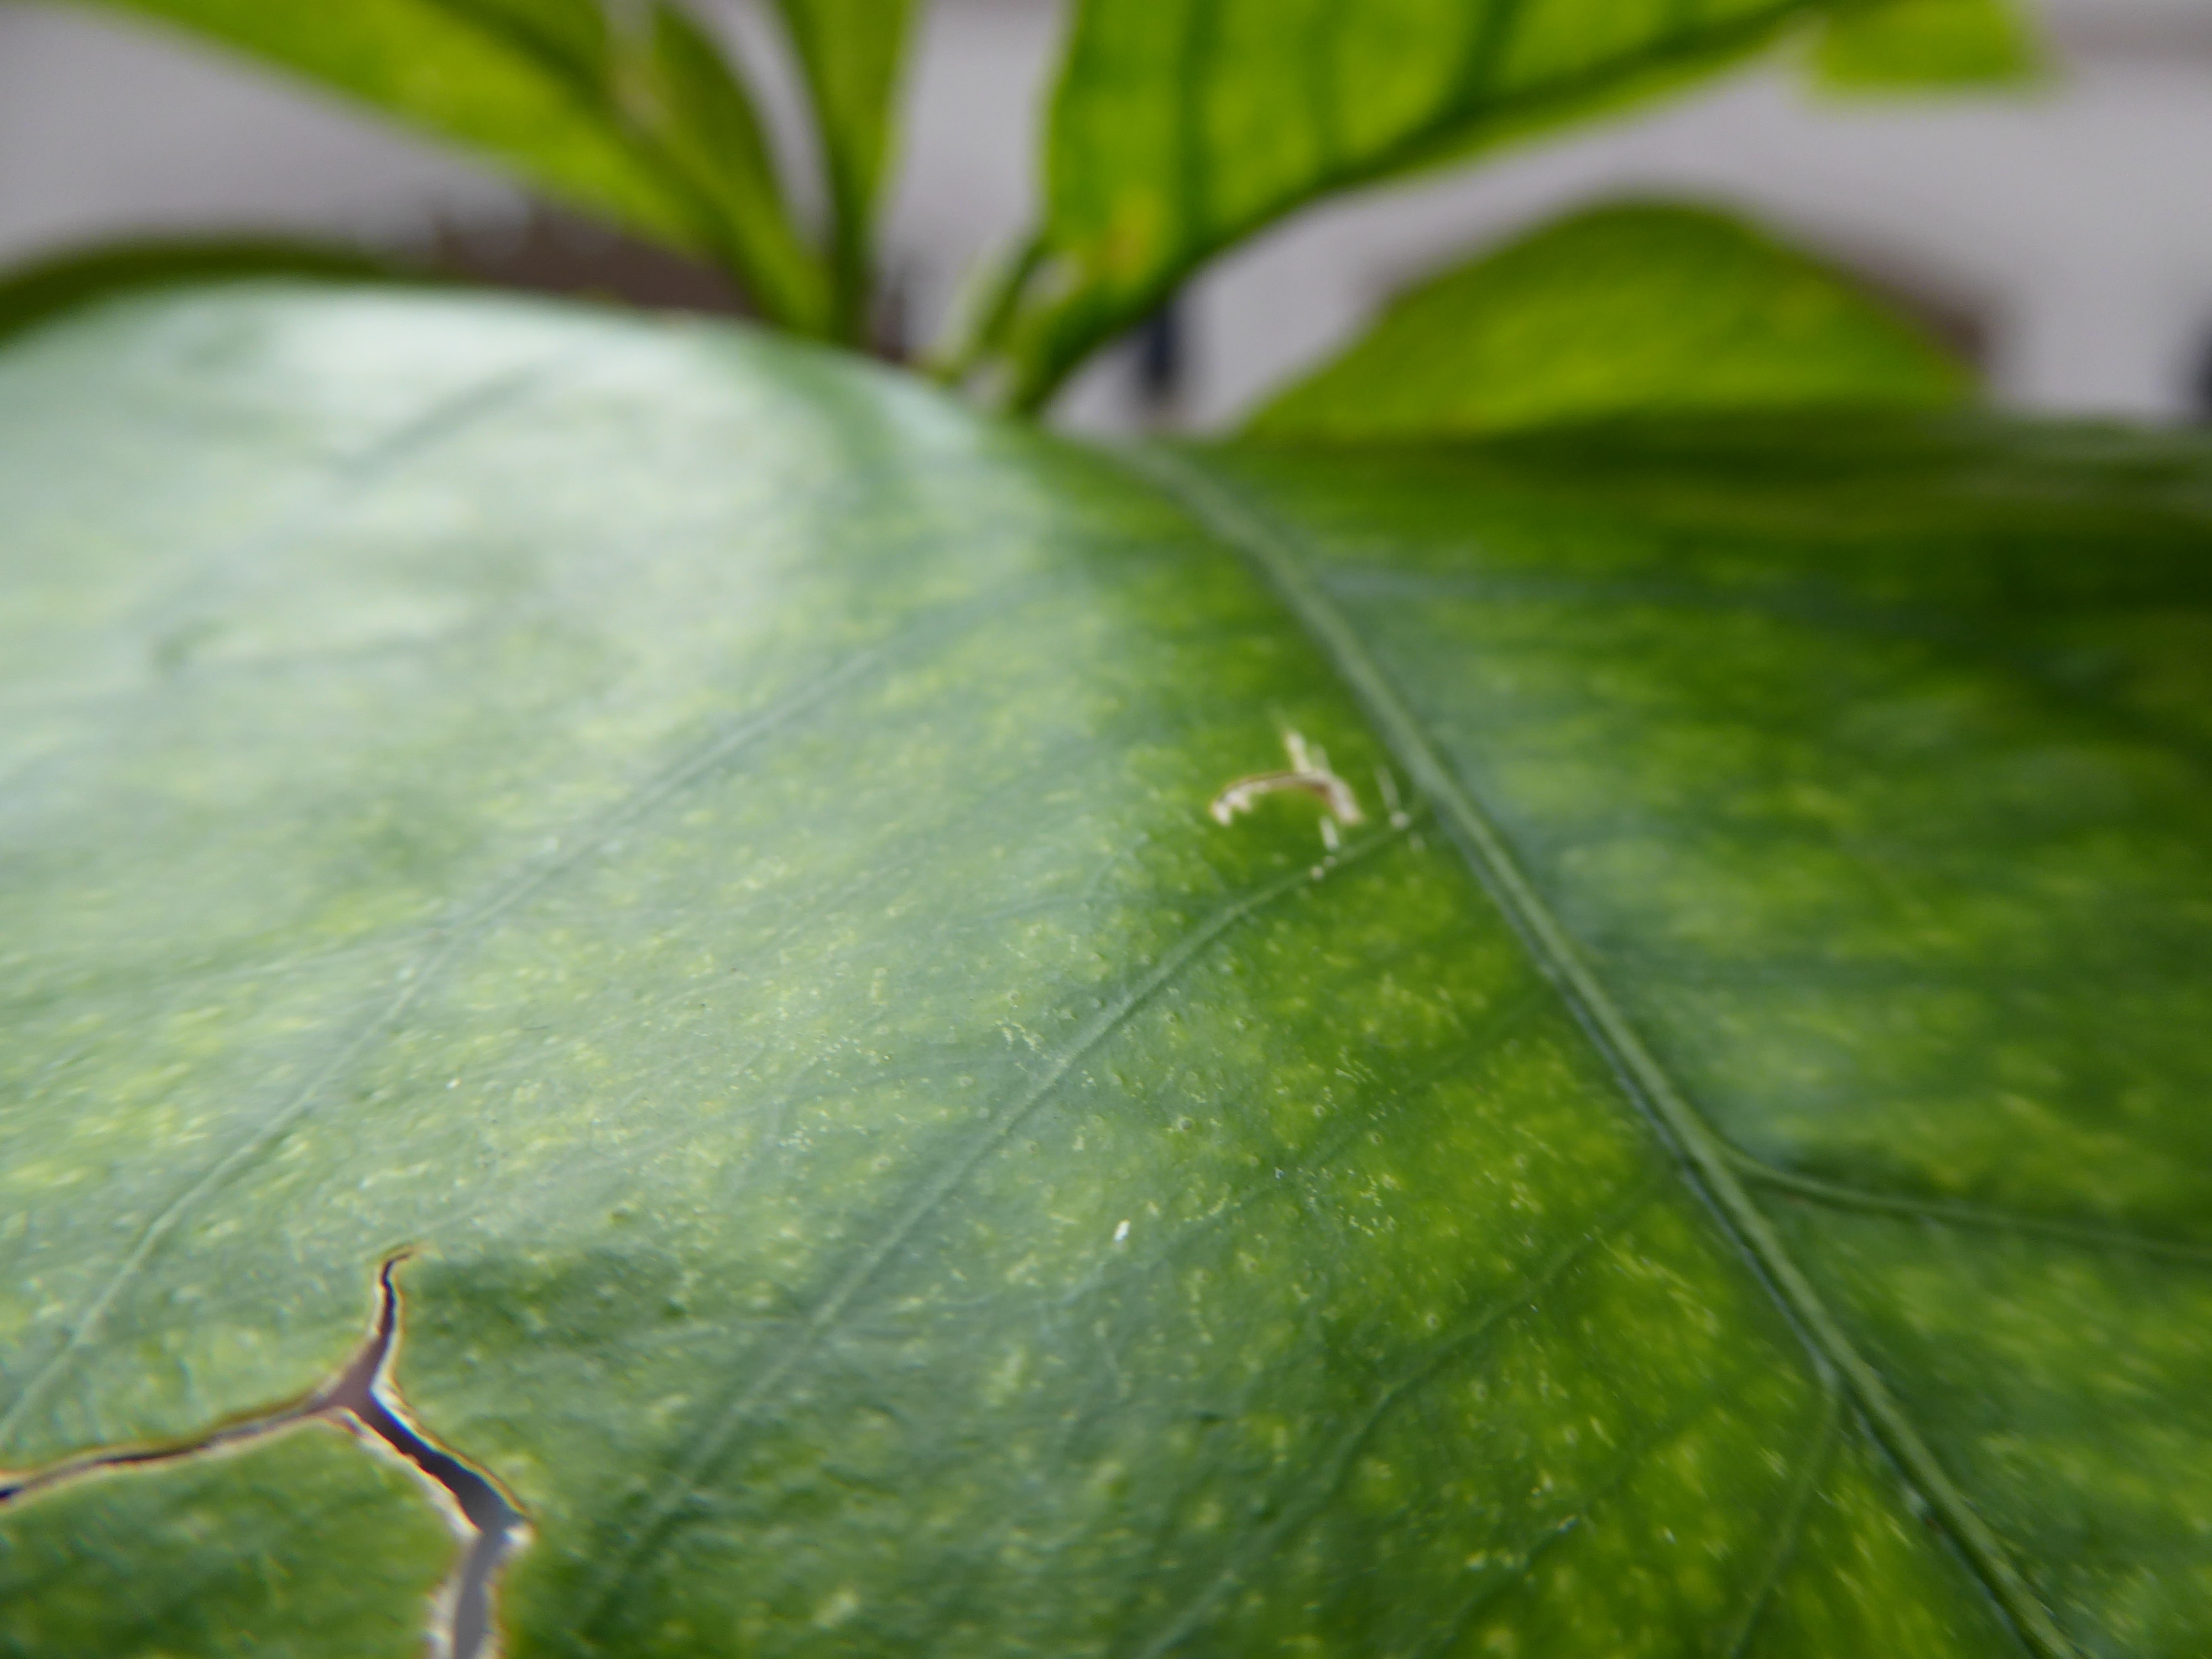
nature, grass, plant, lawn, leaf, flower, green, produce, botany, flora, close up, macro photography, plant stem